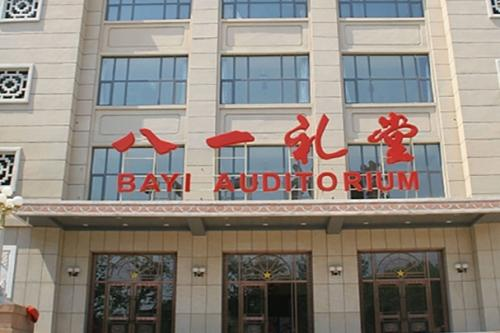
地标名称：八一礼堂(鞍山道)
所在城市：天津市·和平区